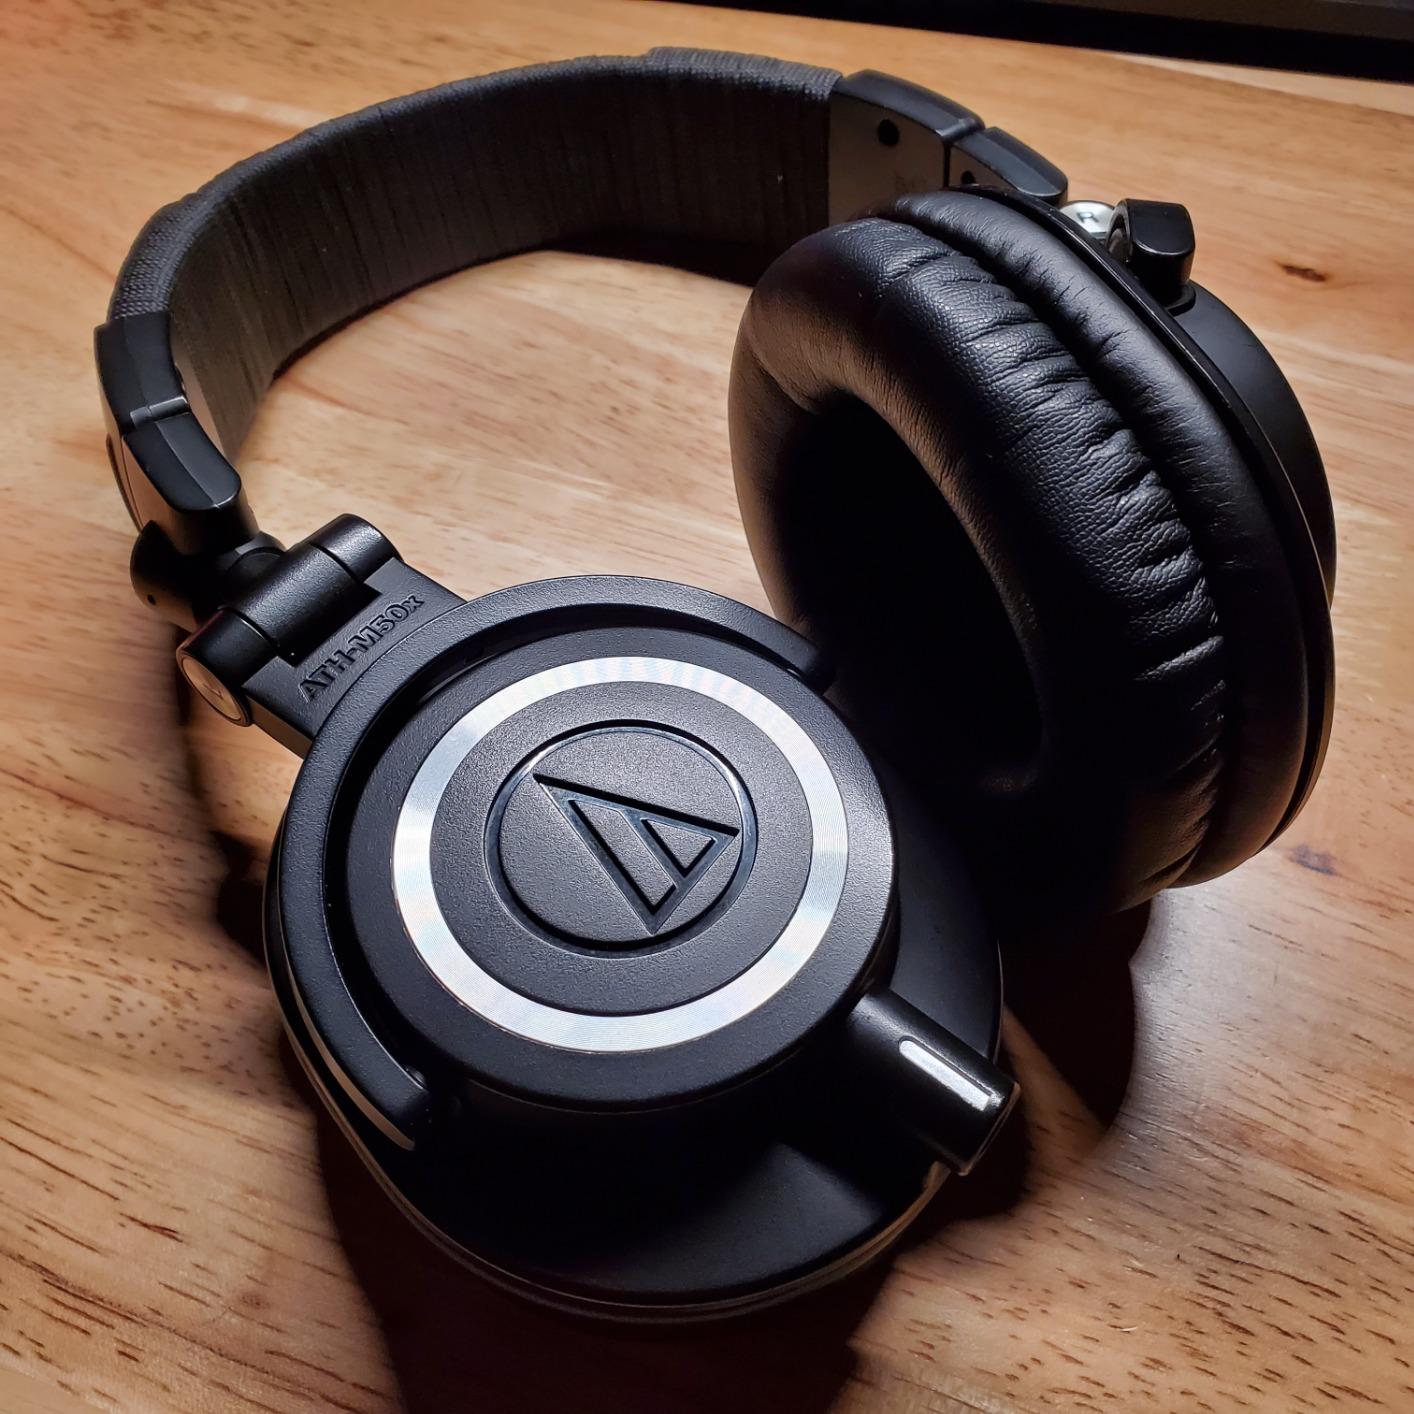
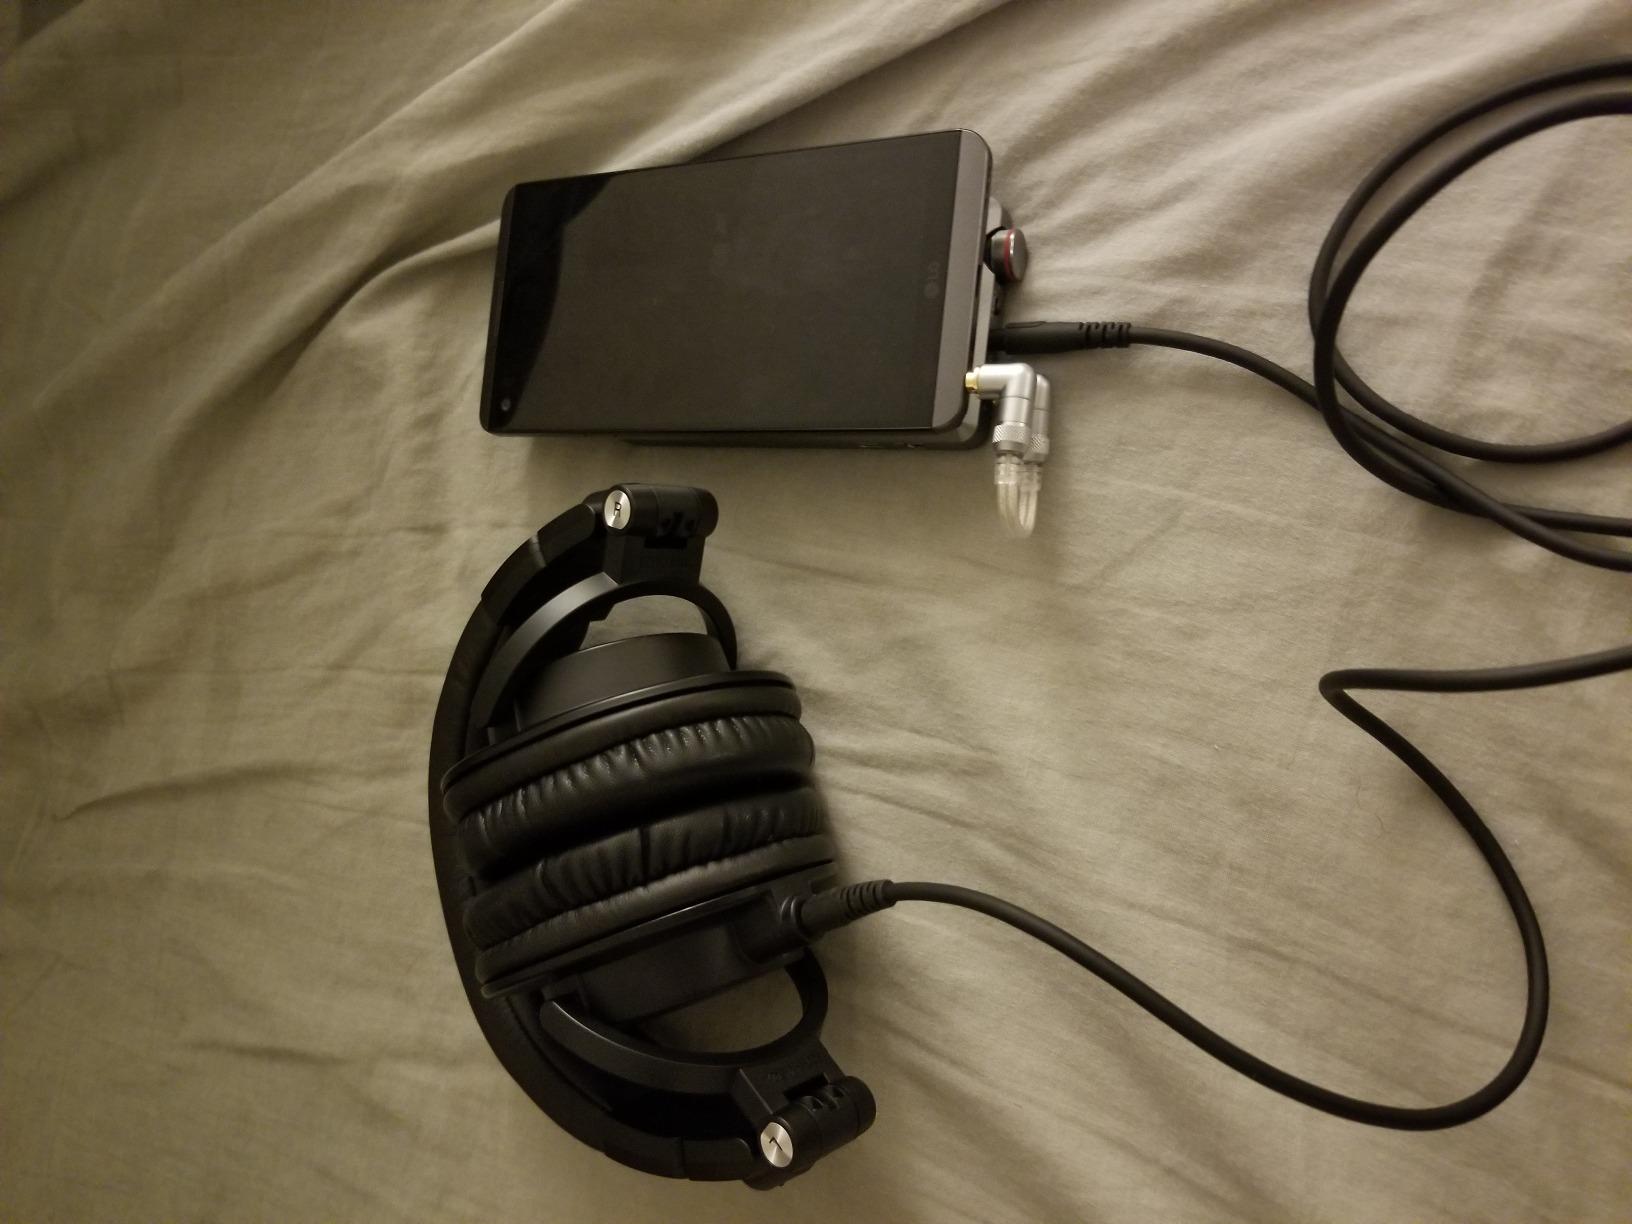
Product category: headphones
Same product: no